Anthony M. Johnson

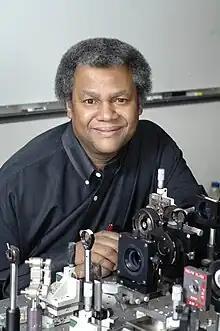

Anthony Michael Johnson is an American experimental physicist, a professor of physics, and a professor of computer science and electrical engineering at the University of Maryland, Baltimore County (UMBC). He is the director of the Center for Advanced Studies in Photonics Research (CASPR), also situated on campus at UMBC. Since his election to the 2002 term as president of the Optical Society, formerly the Optical Society of America, Johnson has the distinction of being the first and only African-American president to date. Johnson's research interests include the ultrafast photophysics and nonlinear optical properties of bulk, nanostructured, and quantum well semiconductor structures, ultrashort pulse propagation in fibers and high-speed lightwave systems. His research has helped to better understand processes that occur in ultrafast time frames of 1 quadrillionth of a second. Ultrashort pulses of light have been used to address technical and logistical challenges in medicine, telecommunications, homeland security, and have many other applications that enhance contemporary life.